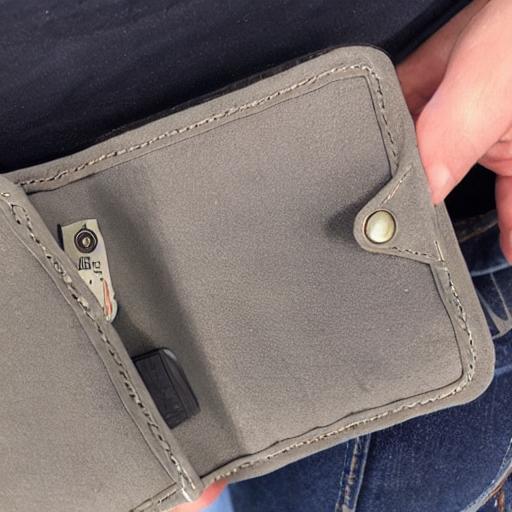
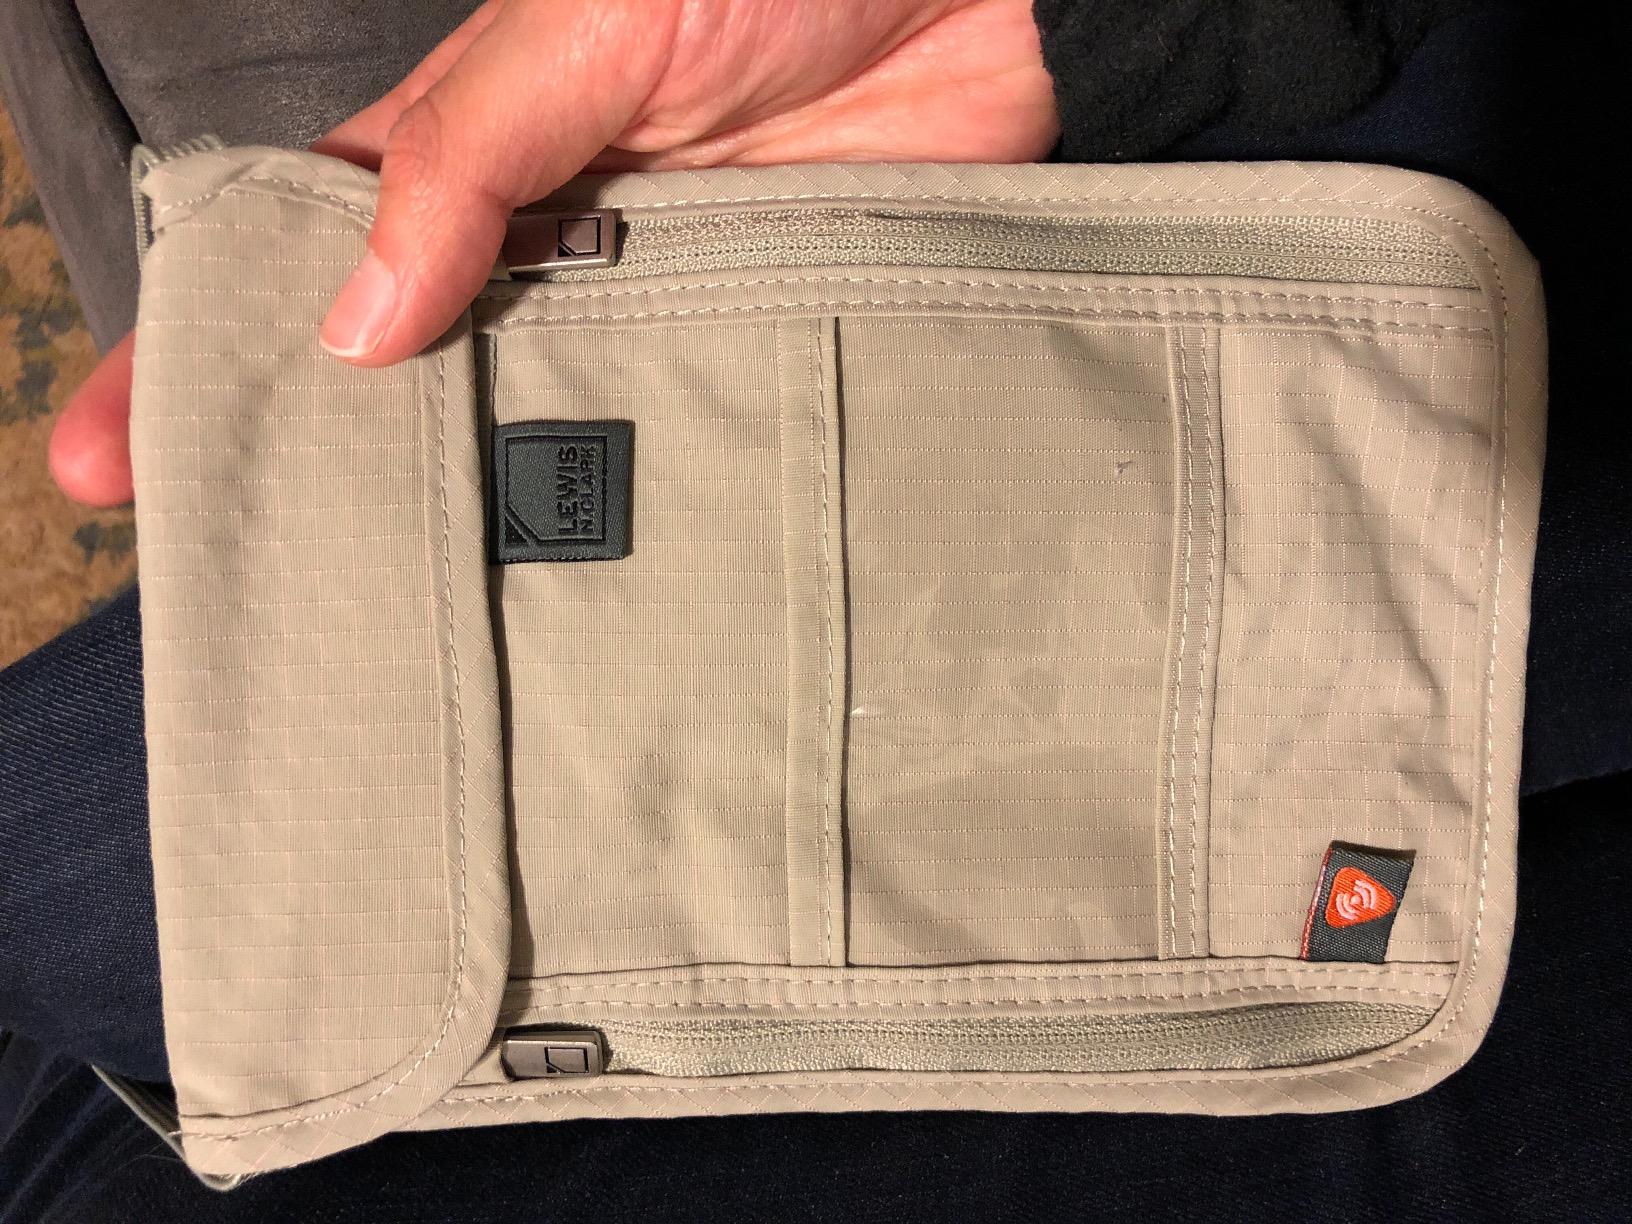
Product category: accessories_wallet
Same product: no